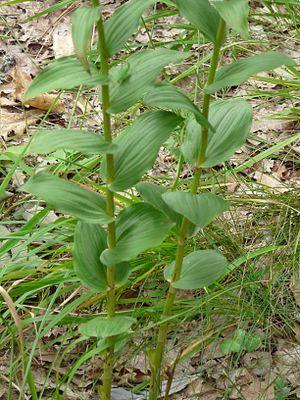
Feuilles d'Épipactis à larges feuilles (Epipactis helleborine), Trélissac, Dordogne, France